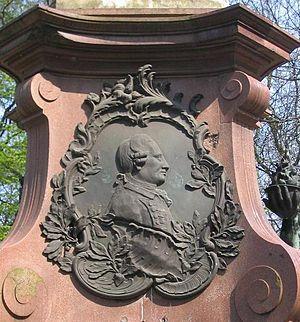
Gotthold Ephraim Lessing, né le 22 janvier 1729 à Kamenz en Saxe et mort le 15 février 1781 dans la capitale de la principauté de Brunswick, est un écrivain, critique et dramaturge saxon.